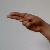
The image shows a hand gesture representing the letter 'H' in Indian Sign Language.